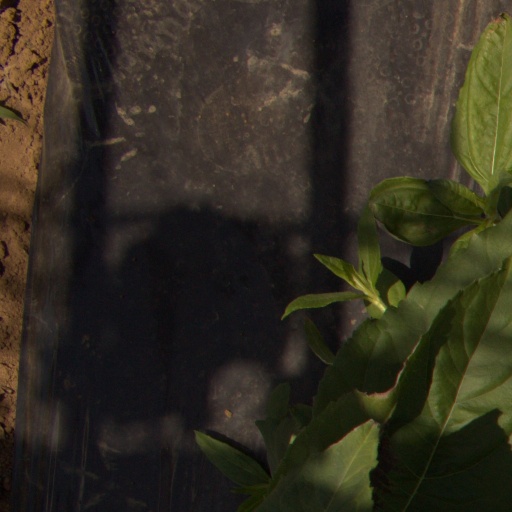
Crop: Jerusalem artichoke